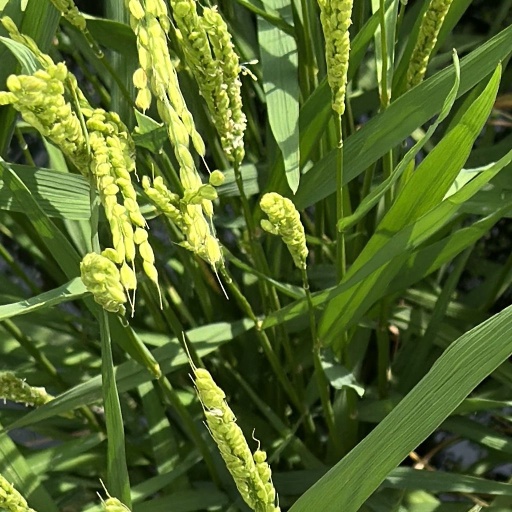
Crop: rice